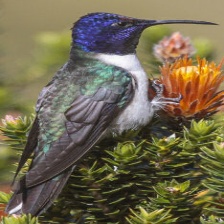
Species: ECUADORIAN HILLSTAR
Scientific name: OREOTROCHILUS CHIMBORAZO
ImageNet parent category: hummingbird